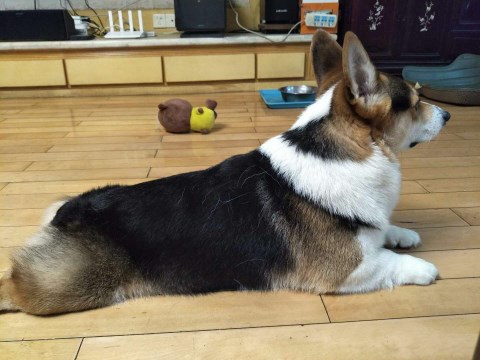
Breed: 2909-n000116-Cardigan